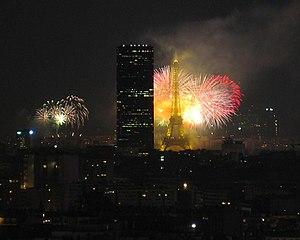
Feu d'artifice à Paris, à l'occasion du 14 juillet.
De nombreux événements culturels ont utilisé la tour Eiffel comme cadre, en utilisant le Champ de Mars ou la tour elle-même. De par son statut symbolique, la quantité de touristes qui la visitent ou plus simplement sa localisation au sein de Paris, capitale culturelle de stature planétaire, elle est un lieu idéal pour assurer une publicité maximale à une manifestation ou à un exploit. Identifiée à la France dans ce qu'elle a de plus prestigieux et fédérateur, elle donne une portée particulière aux événements qui l'utilisent comme arrière-plan.
Un feu d'artifice est un procédé pyrotechnique utilisant des explosifs déflagrants visant à produire du son, de la lumière et de la fumée à l'aide d'une composition pyrotechnique. Les feux d'artifice sont originaires de Chine, où ils ont été développés à partir de la poudre noire avant d'être importés en Europe, où divers alchimistes et pyrotechniciens ont participé à leur développement. Ils sont souvent utilisés dans des spectacles pyrotechniques et autrefois pour éloigner les esprits maléfiques.
La tour Eiffel est une tour de fer puddlé de 324 mètres de hauteur située à Paris, à l’extrémité nord-ouest du parc du Champ-de-Mars en bordure de la Seine dans le 7ᵉ arrondissement. Son adresse officielle est 5, avenue Anatole-France.
La tour Montparnasse est le plus haut gratte-ciel de Paris intra-muros, situé dans le quartier Necker de Paris. Sa hauteur de 209 m en a fait pendant près de quarante ans l'immeuble le plus haut de France, jusqu'à l'achèvement, à Courbevoie - La Défense en 2011, de la tour First.
Cet article regroupe une liste mondiale de compétitions et de festivals de feux d'artifice actuels et passés.